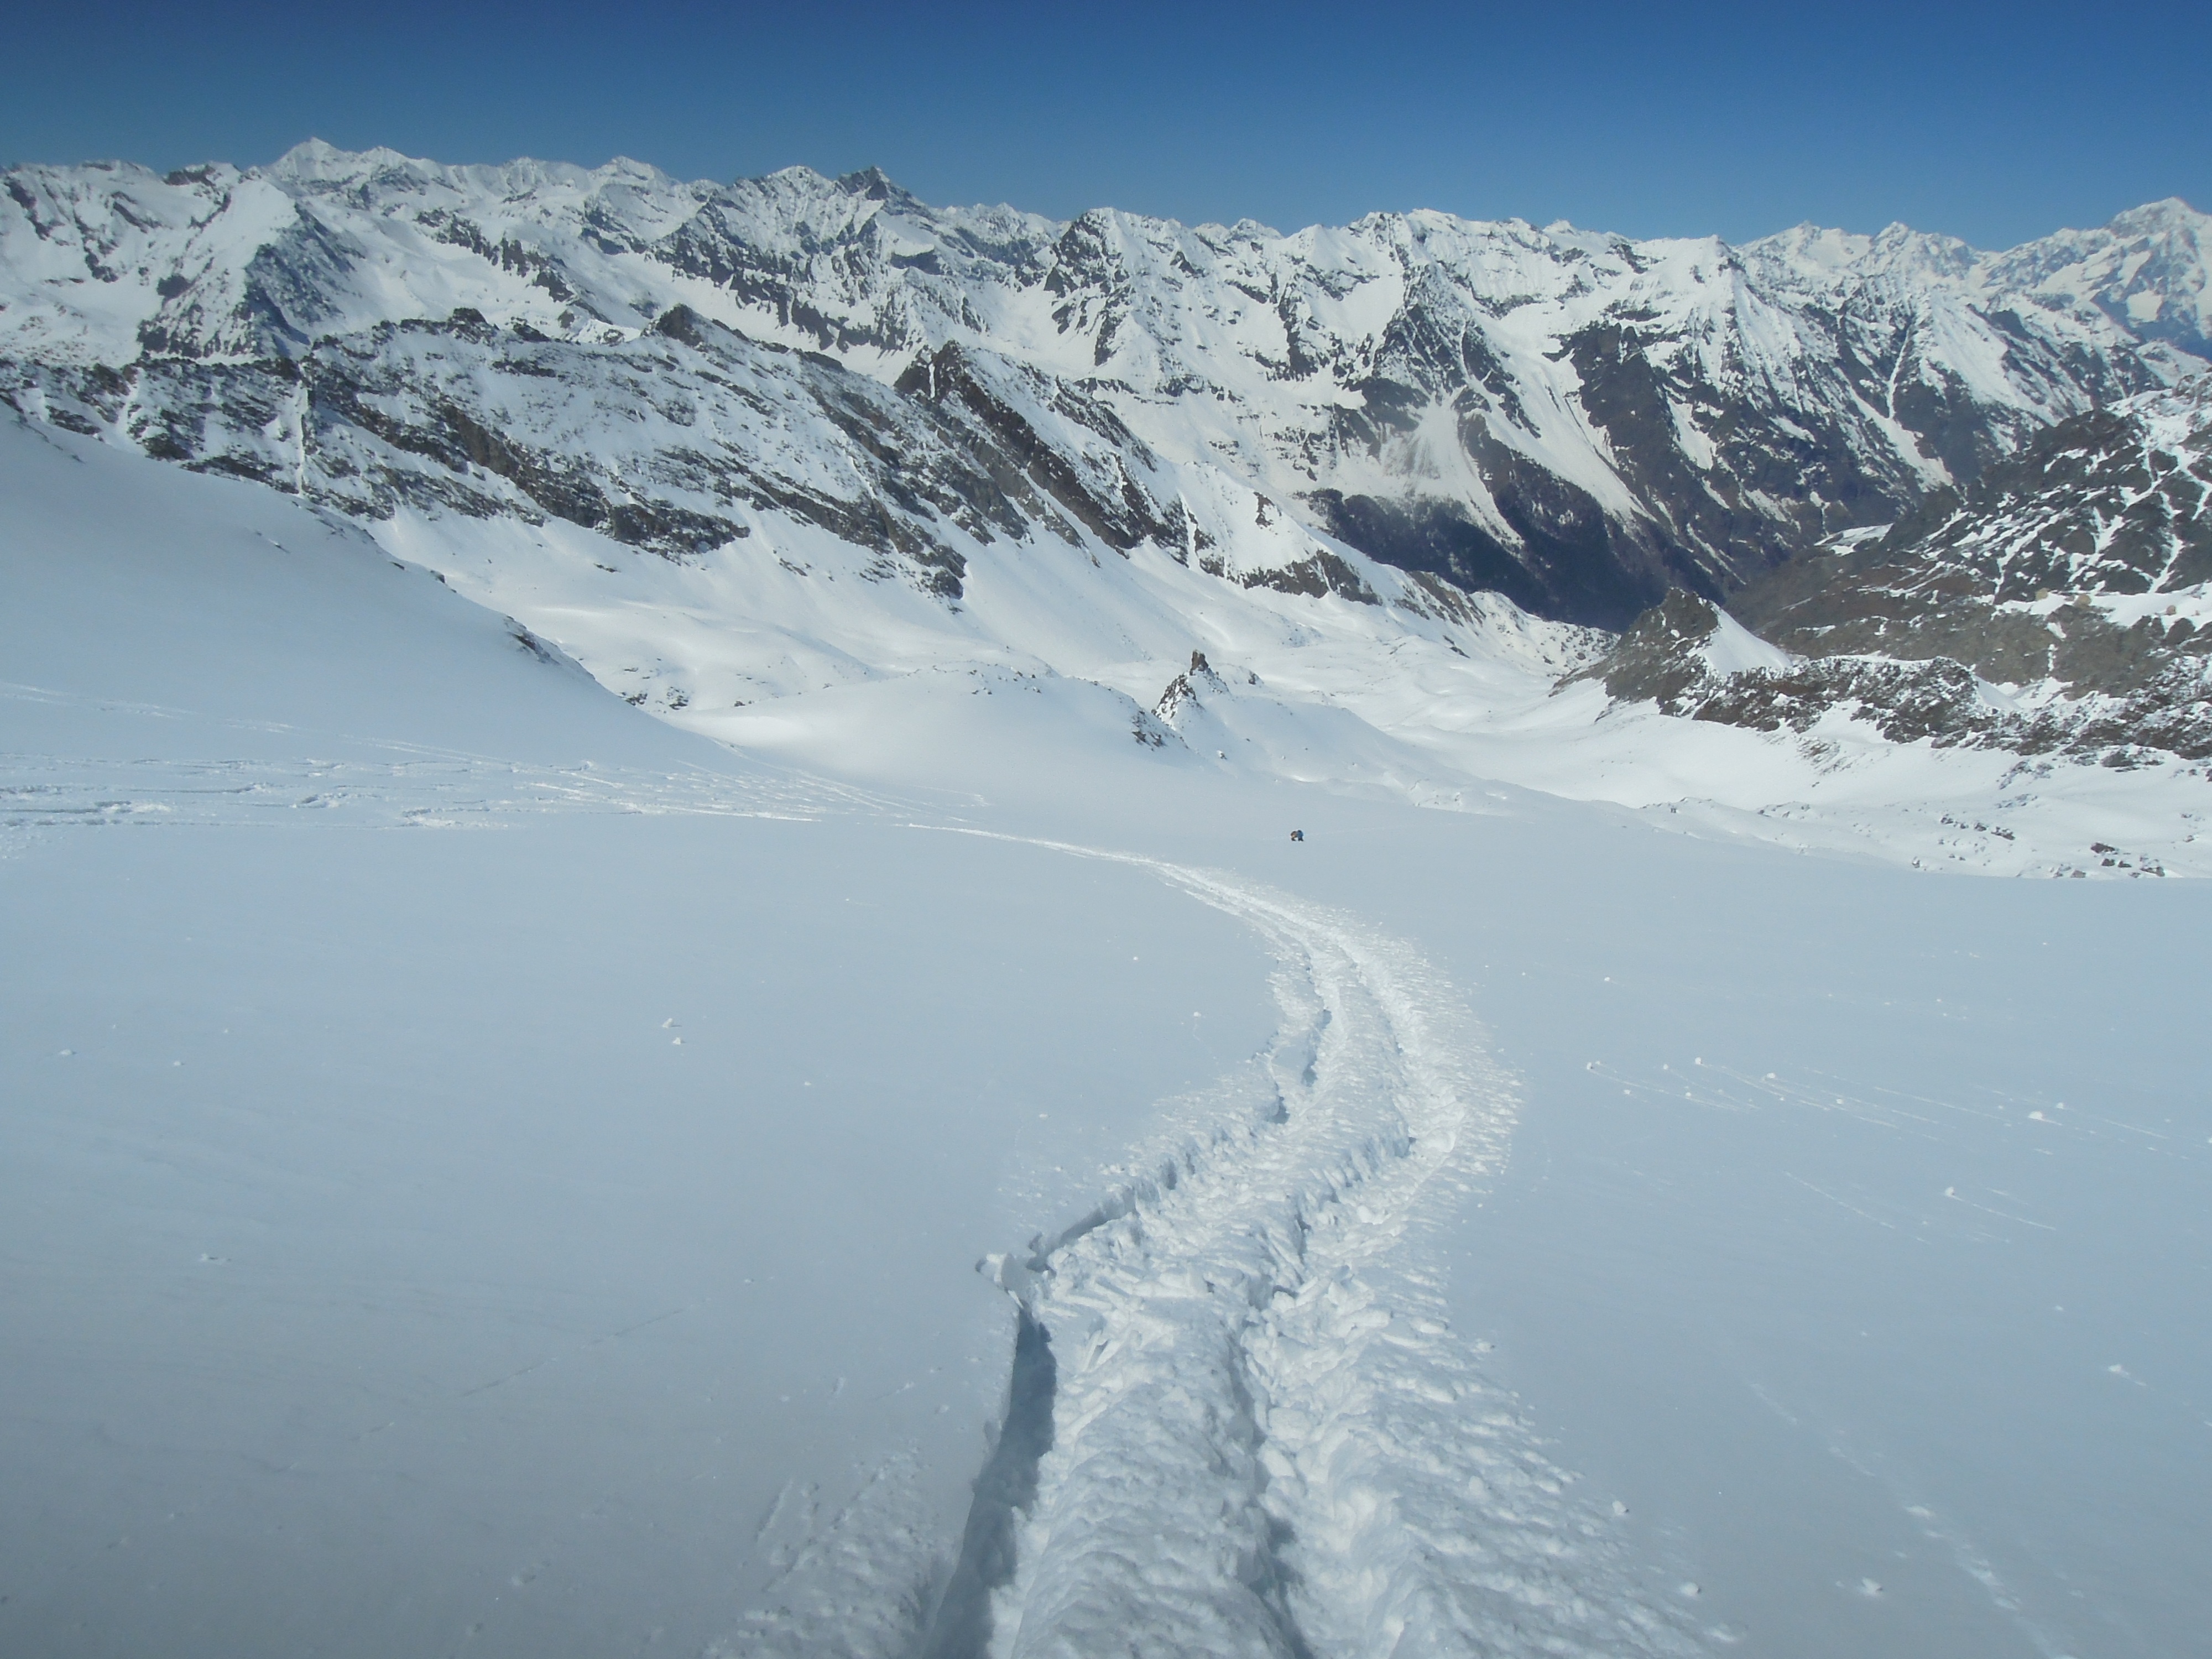
mountain, snow, winter, mountain range, weather, arctic, ridge, mountains, alps, piste, ski touring, arctic ocean, gran paradiso, ski mountaineering, mountainous landforms, glacial landform, geological phenomenon, ice cap